Zweibrücken Hauptbahnhof

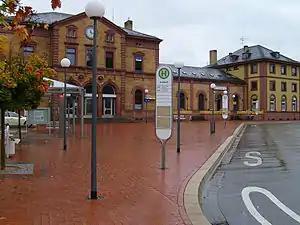

Zweibrücken Hauptbahnhof is a through station with two platforms and three platform tracks in the city of Zweibrücken in the German state of Rhineland-Palatinate. It is located not far from the city centre, on the single-track, non-electrified, Queich Valley Railway, over which Regionalbahn trains operate between Saarbrücken Hauptbahnhof and Pirmasens Hauptbahnhof. It also connects with Landau, although this requires a change of trains at Pirmasens Nord.